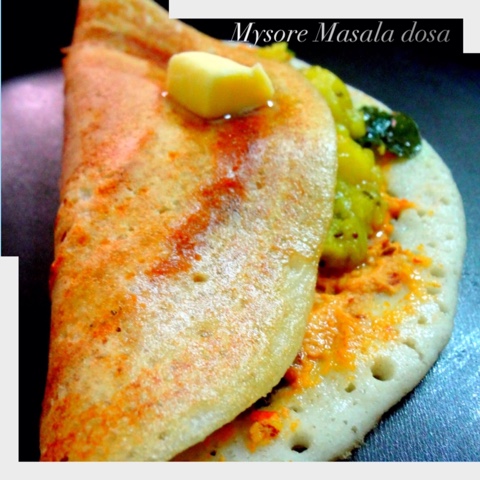
Dish: masala_dosa